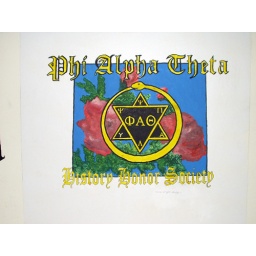
Phi Alpha Theta mural on the wall in the tunnel under the biology building